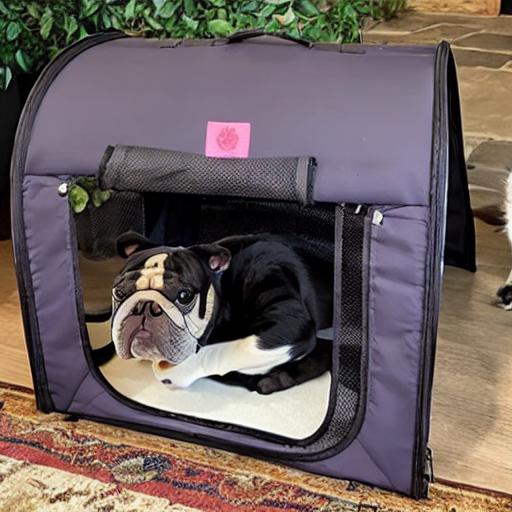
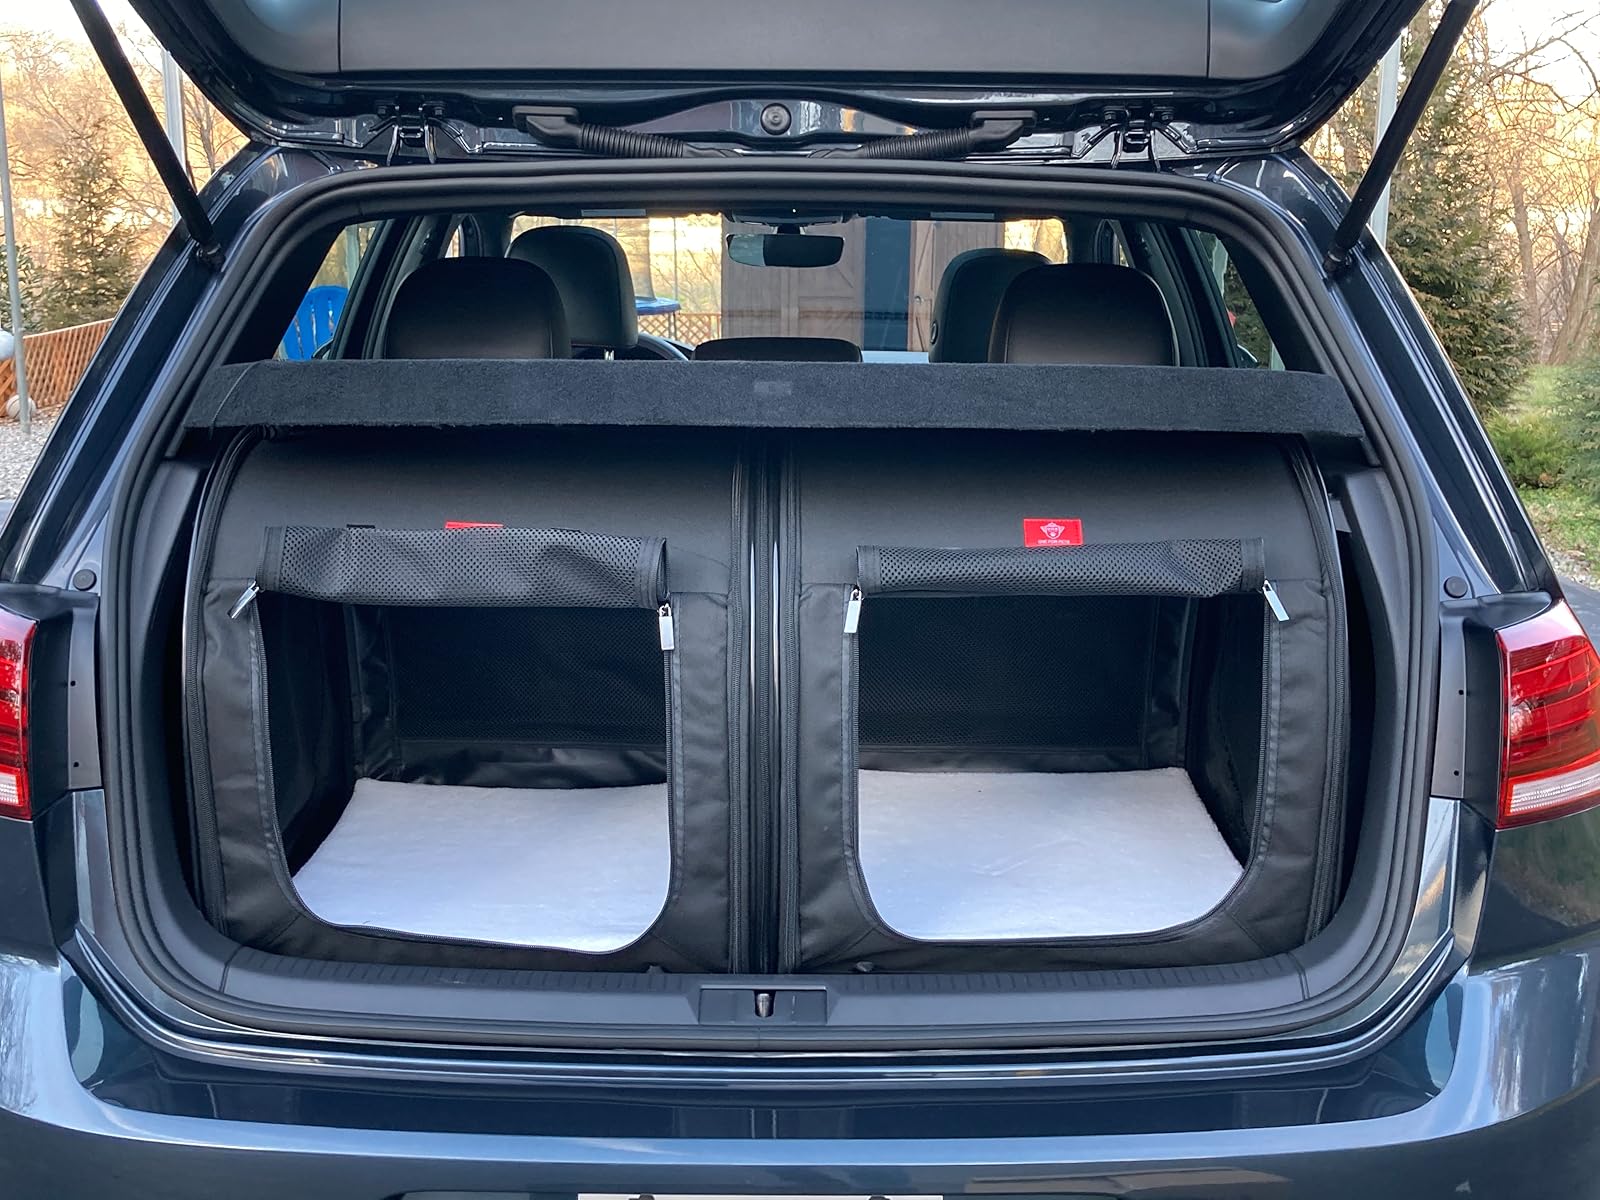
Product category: items_kennel
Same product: no